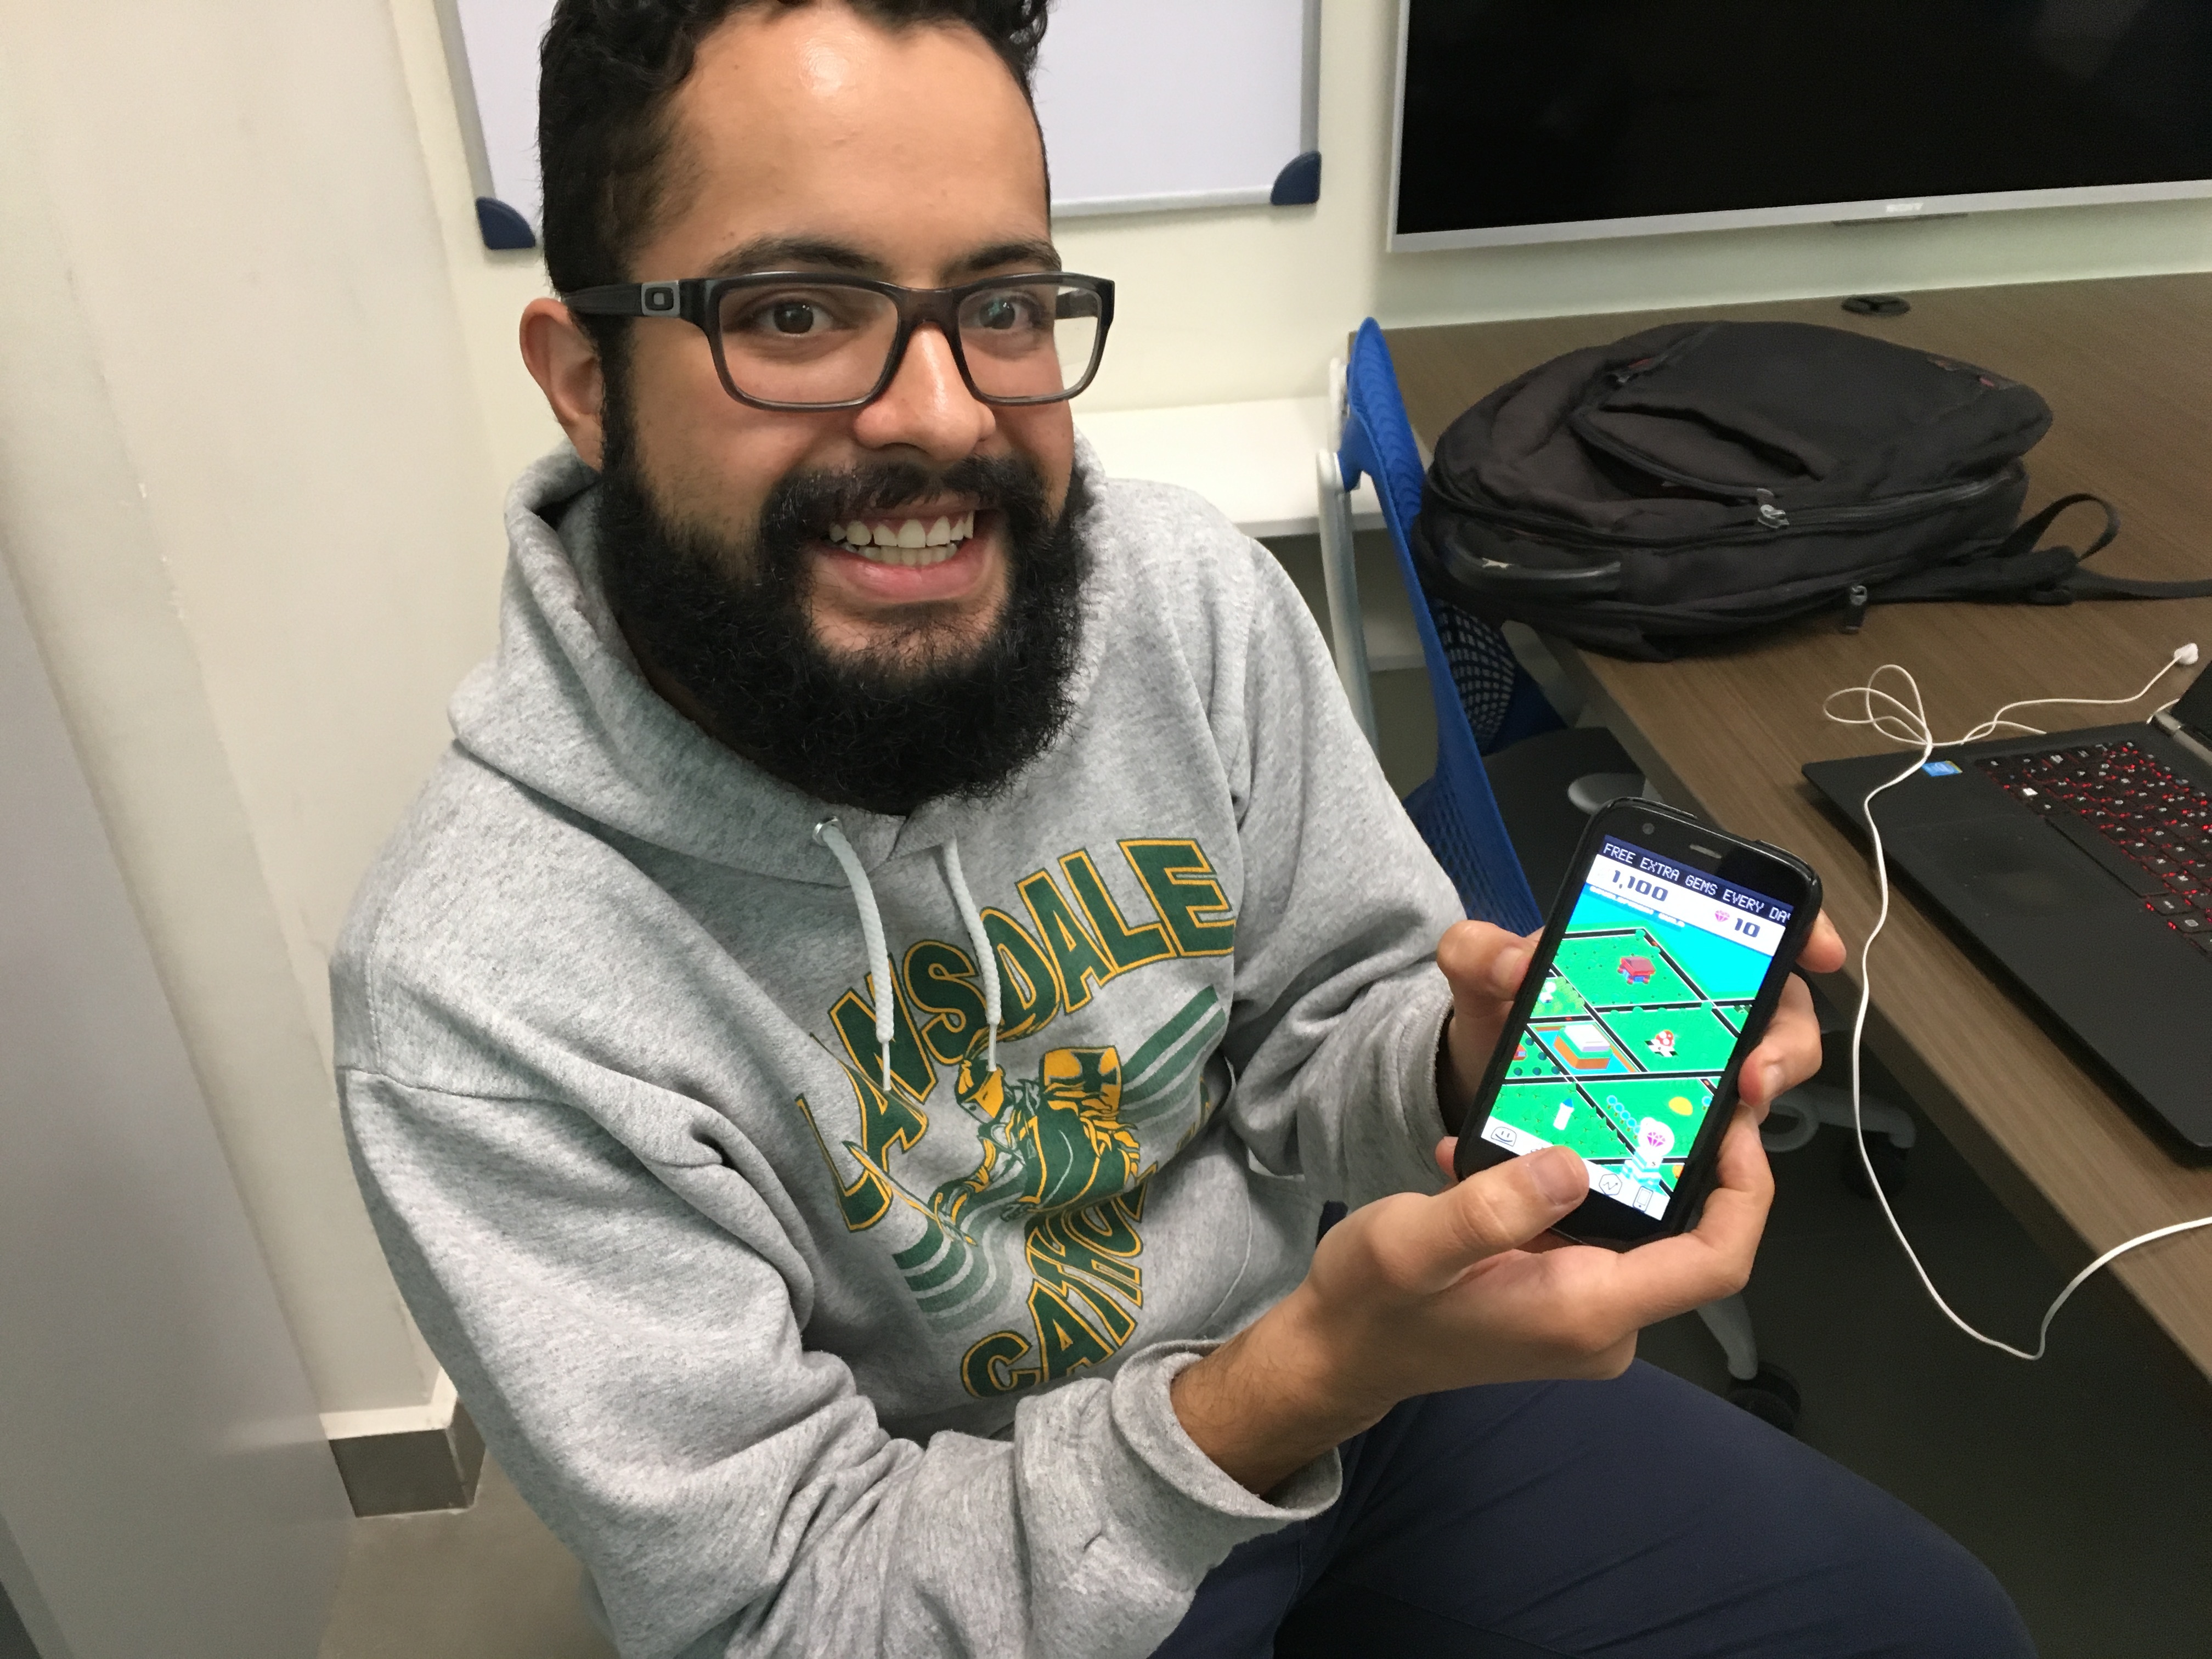
person, hair, beard, glasses, facial hair, vision care